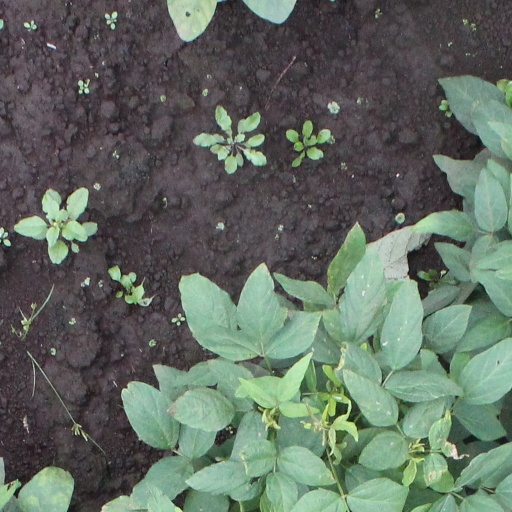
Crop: soybean